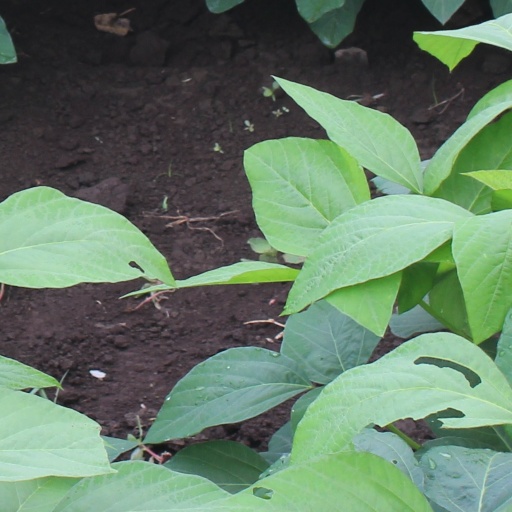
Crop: soybean